Portaledge

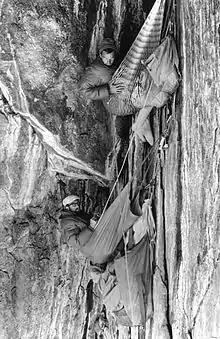
Hammocks were used by climbers before portaledges were developed.

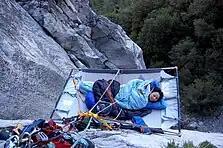
Lying on the 1986-2016 portaledge design

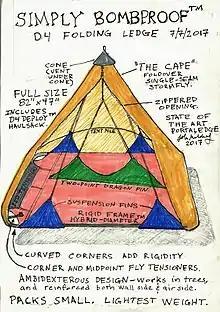
The 2017 D4 Portaledge re-invention supersedes the prior state of the art as published in the 1996 "Simply Bombproof" sketch.

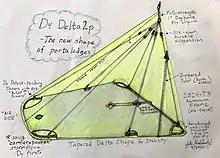
D4 Delta2p, the 2020 Middendorf design

Rock climber Warren Harding slept on natural ledges during his first ascent of El Capitan in Yosemite in 1958.